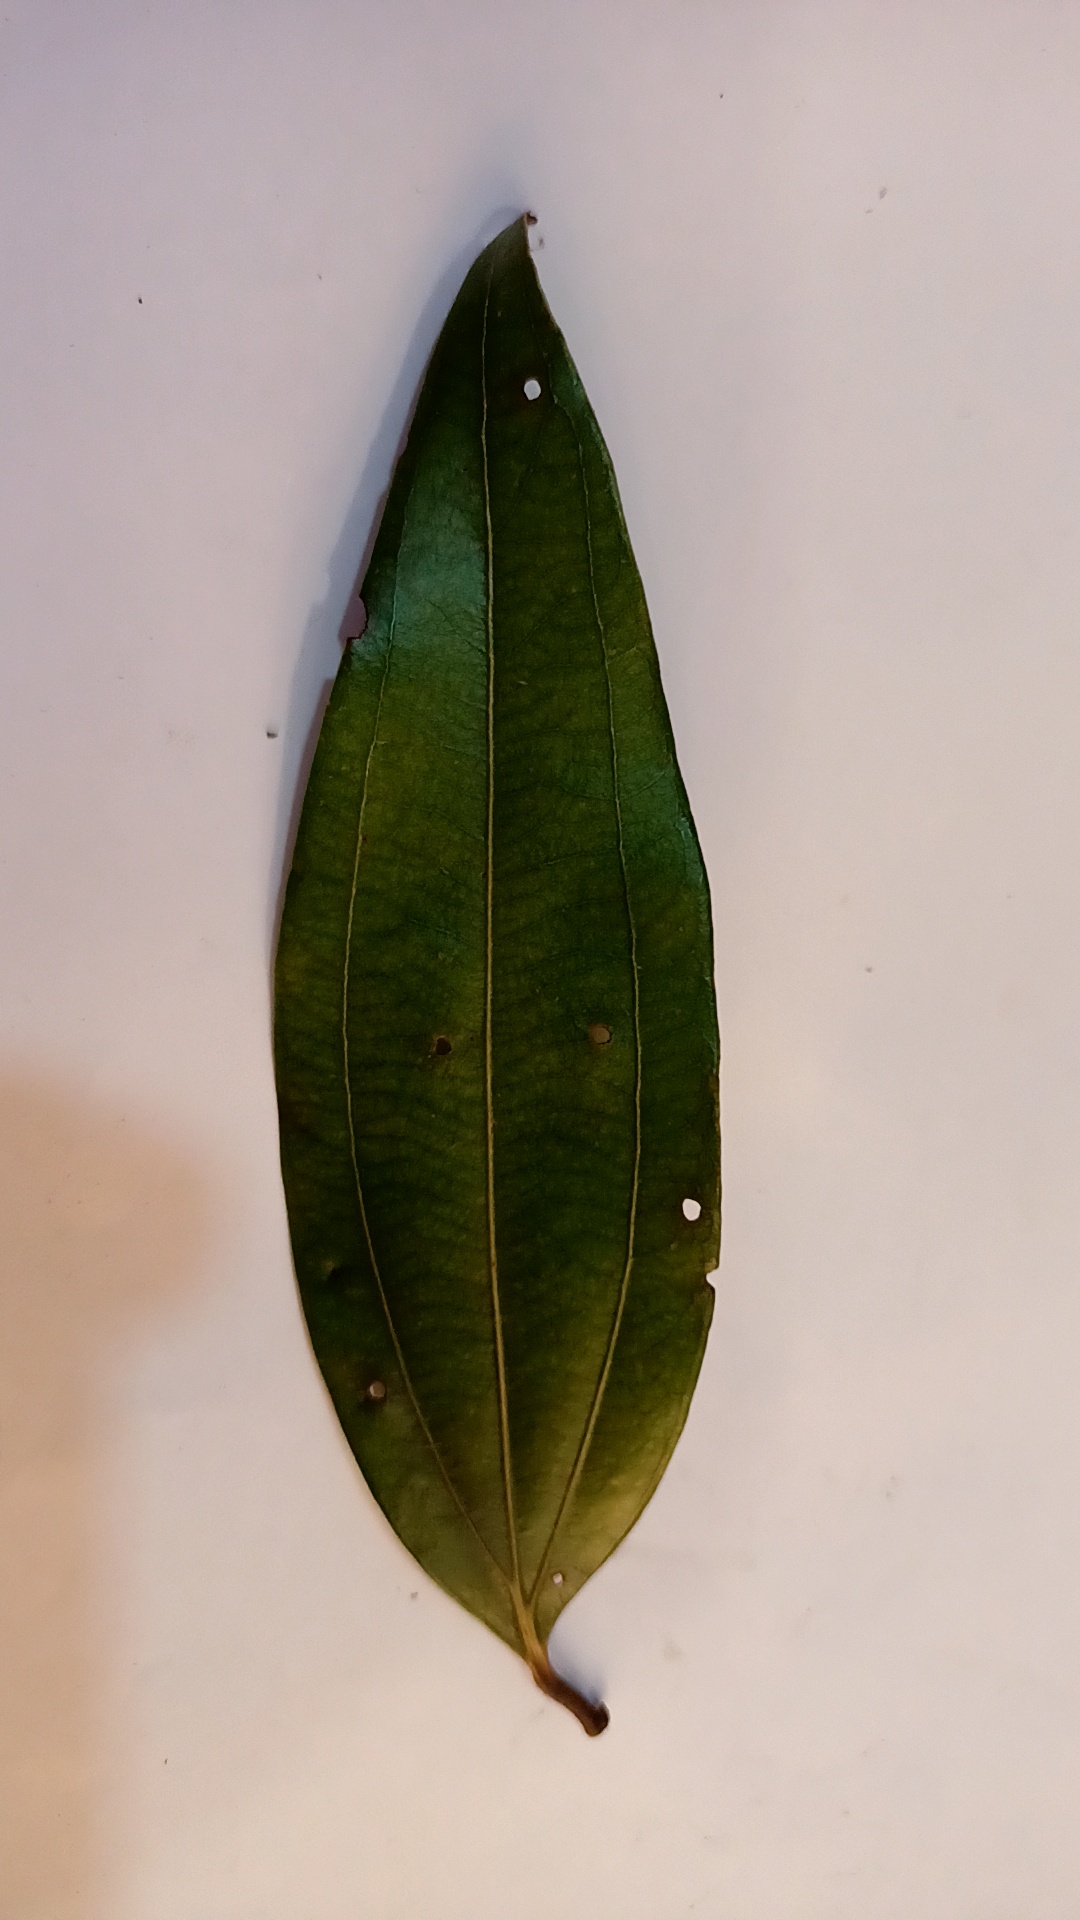
Label: Disease